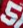
Number: 5